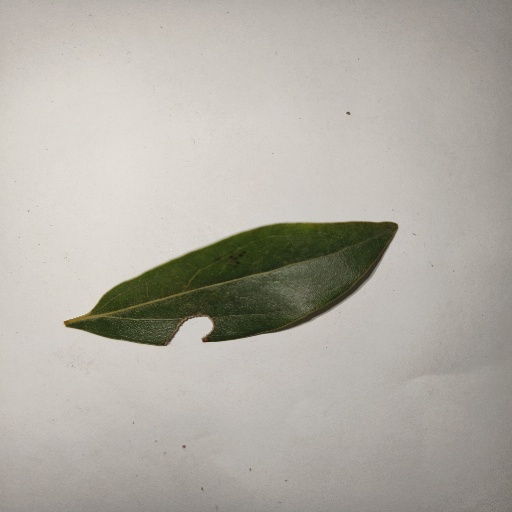
Species: Camphor
Leaf condition: Shot Hole